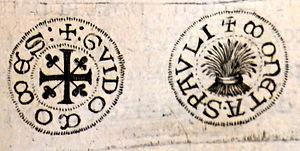
reproduction d'une monnaie de chatillon t-Paul.
La maison de Châtillon est une grande famille du Moyen Âge, originaire de Champagne, et dont les nombreuses branches se sont développées dès le XIIᵉ siècle sur tout le nord du Royaume de France. Ses membres ont possédé de vastes domaines et se sont alliés à plusieurs maisons souveraines.
La liste des comtes de Saint-Pol répertorie les noms des titulaires héréditaires du comté de Saint-Pol du XIe au XVIIIe siècle. Le comté de Saint-Pol était situé dans le Ternois, région comprise dans le département du Pas-de-Calais entre le comté d'Artois et celui de Boulogne. Il tirait son nom de la ville de Saint-Pol-sur-Ternoise, qui était à son origine une forteresse composée de deux châteaux très élevés, séparés par un fossé large et profond.